Rubber-Tip Pencil Co. v. Howard

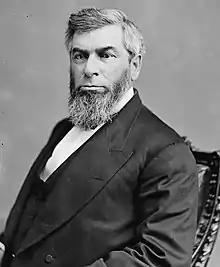
Justice Waite

Writing for a unanimous Court, Chief Justice Morrison Waite began by ascertaining what the claimed invention was. It was not for the external form of the device described. Rather: